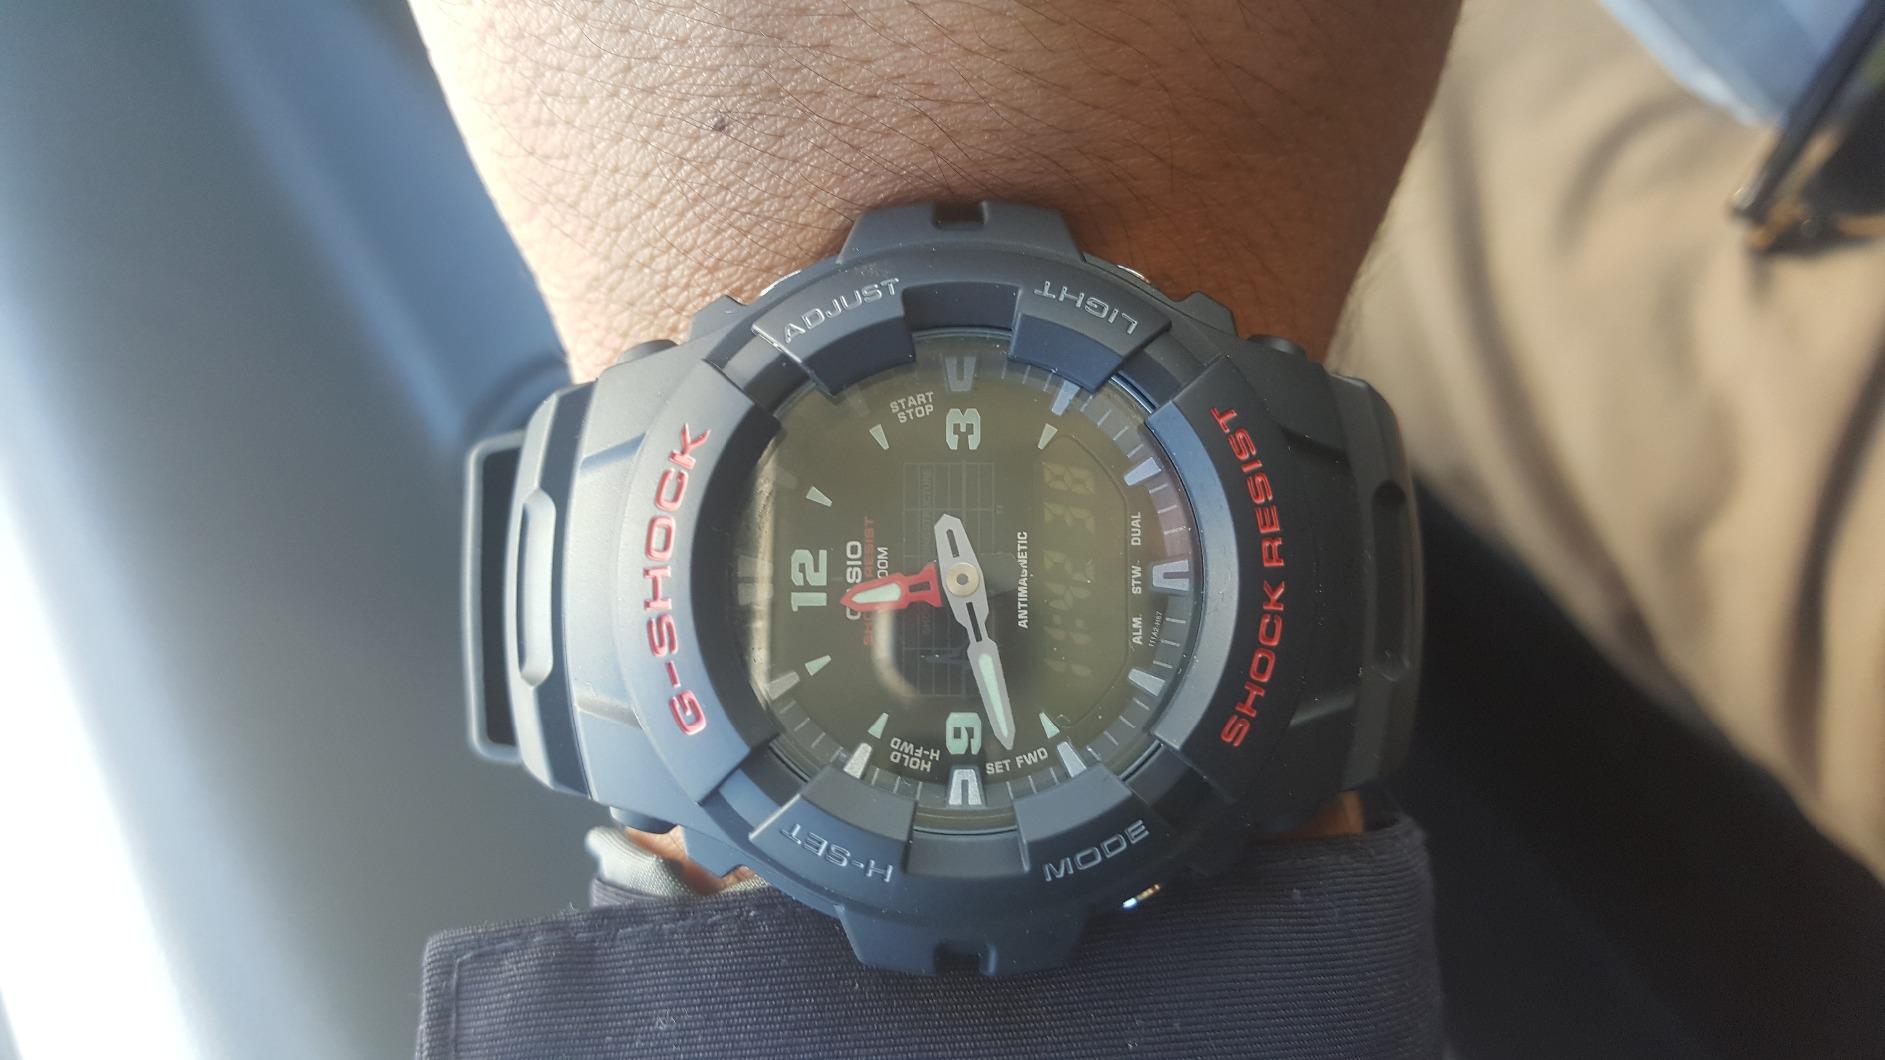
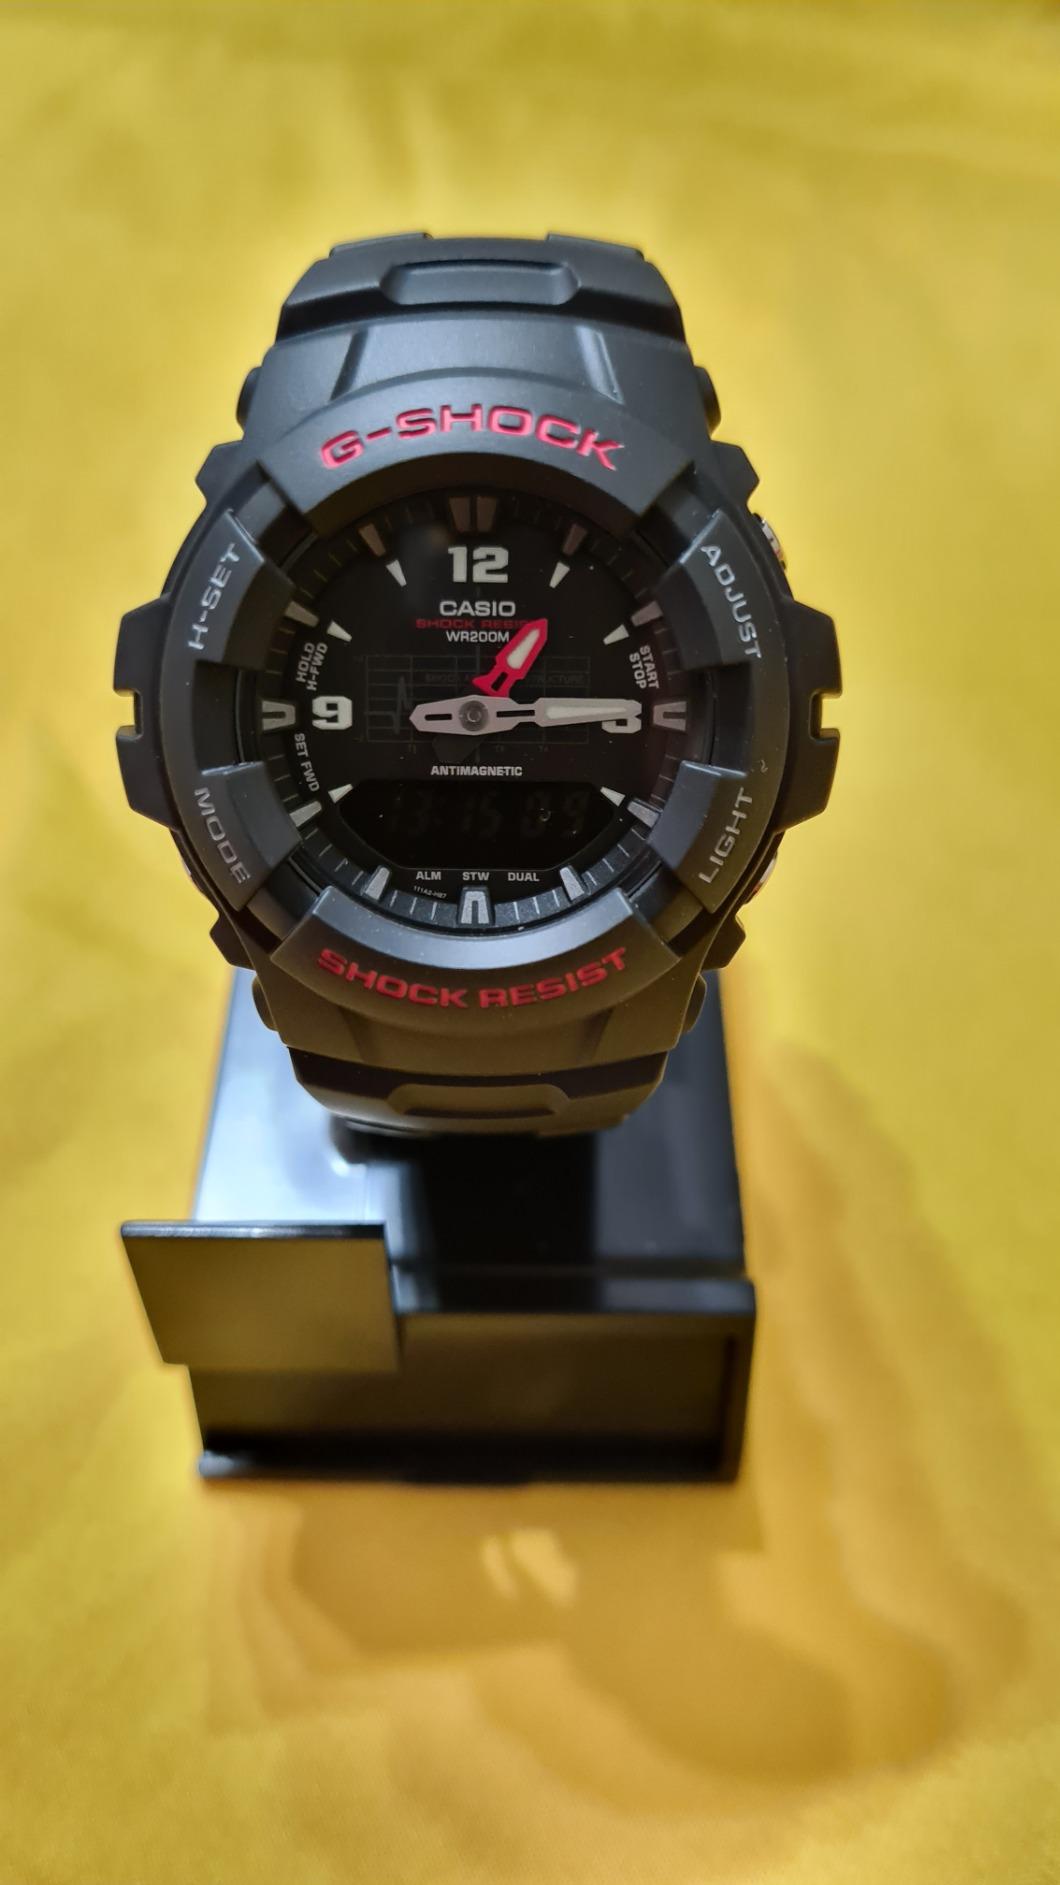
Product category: accessories_watch
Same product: yes